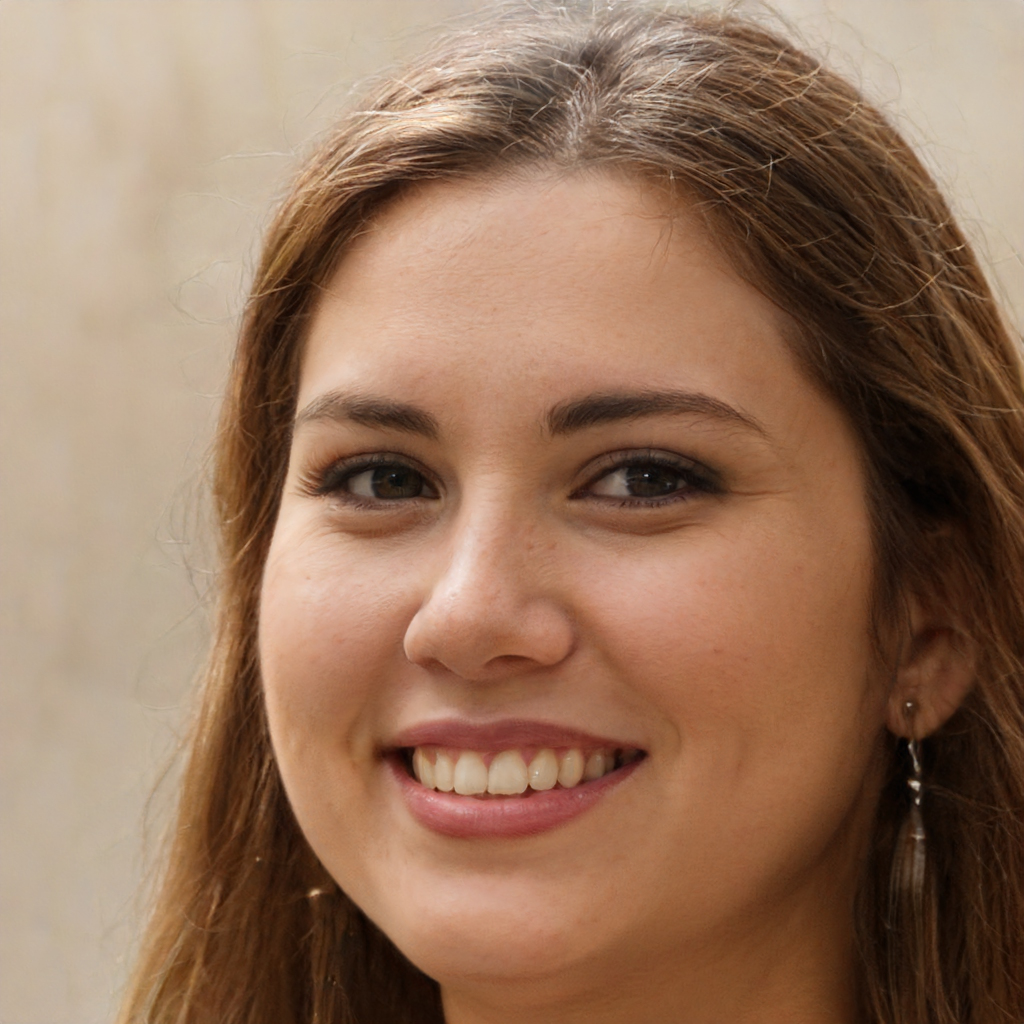
Portrait style: Real Portrait